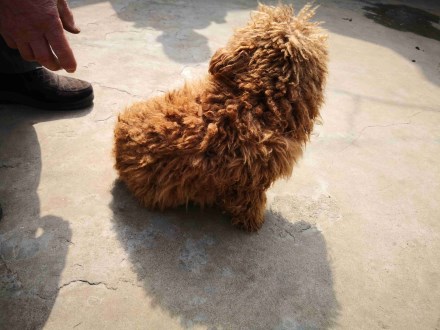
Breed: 7449-n000128-teddy